First pass effect

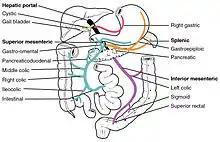
Illustration showing the hepatic portal vein system

The first pass effect (also known as first-pass metabolism or presystemic metabolism) is a phenomenon of drug metabolism at a specific location in the body which leads to a reduction in the concentration of the active drug before it reaches the site of action or systemic circulation. The effect is most associated with orally administered medications, but some drugs still undergo first-pass metabolism even when delivered via an alternate route (e.g., IV, IM, etc.). During this metabolism, drug is lost during the process of absorption which is generally related to the liver and gut wall. The liver is the major site of first pass effect; however, it can also occur in the lungs, vasculature or other metabolically active tissues in the body.